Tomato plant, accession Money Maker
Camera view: horizontal (90 deg, fisheye); turntable rotation: 180 degrees
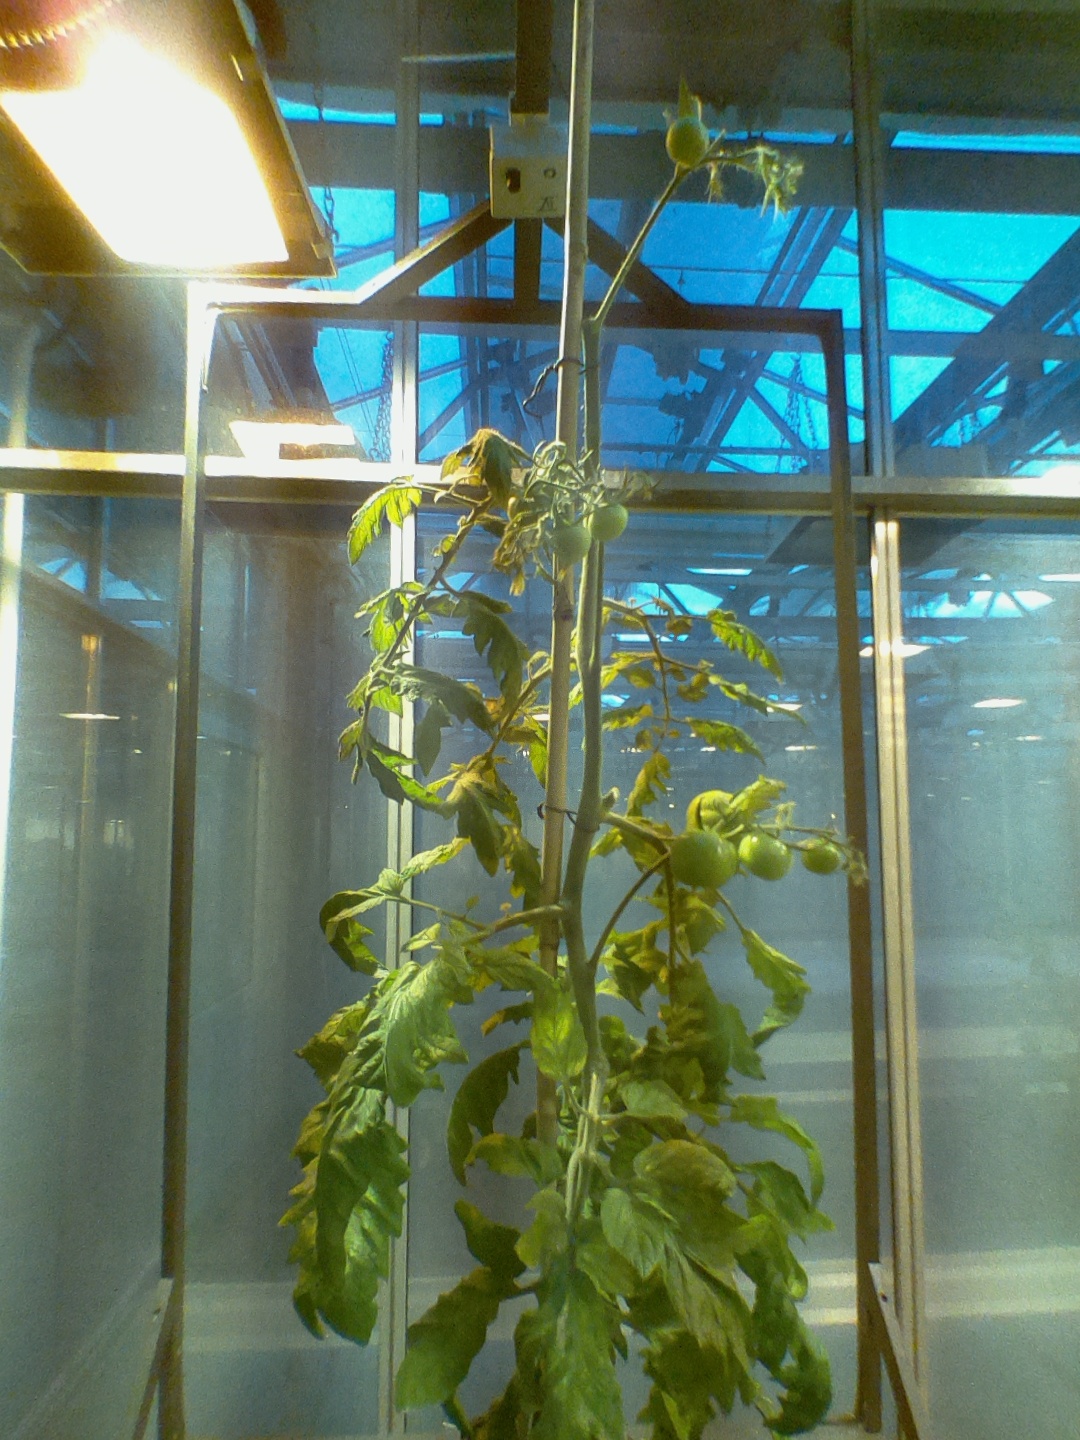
BBCH growth stage 78: 80% -90% of final fruit size